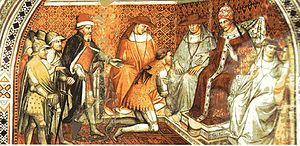
Manuel 1. (Østrom) / Felttoget i Italien / Den byzantinske politik i Italien efter 1158
Frederik Barbarossa underkaster sig pave Alexander 3. efter sit nederlag i slaget ved Legnano (fresko i Palazzo Pubblico i Siena, af Spinello Aretino).
Manuel 1. Komnenos var en byzantinsk kejser i 1100-tallet, som regerede i en skelsættende periode for det Østromerske Kejserdømme og middelhavsområdet.